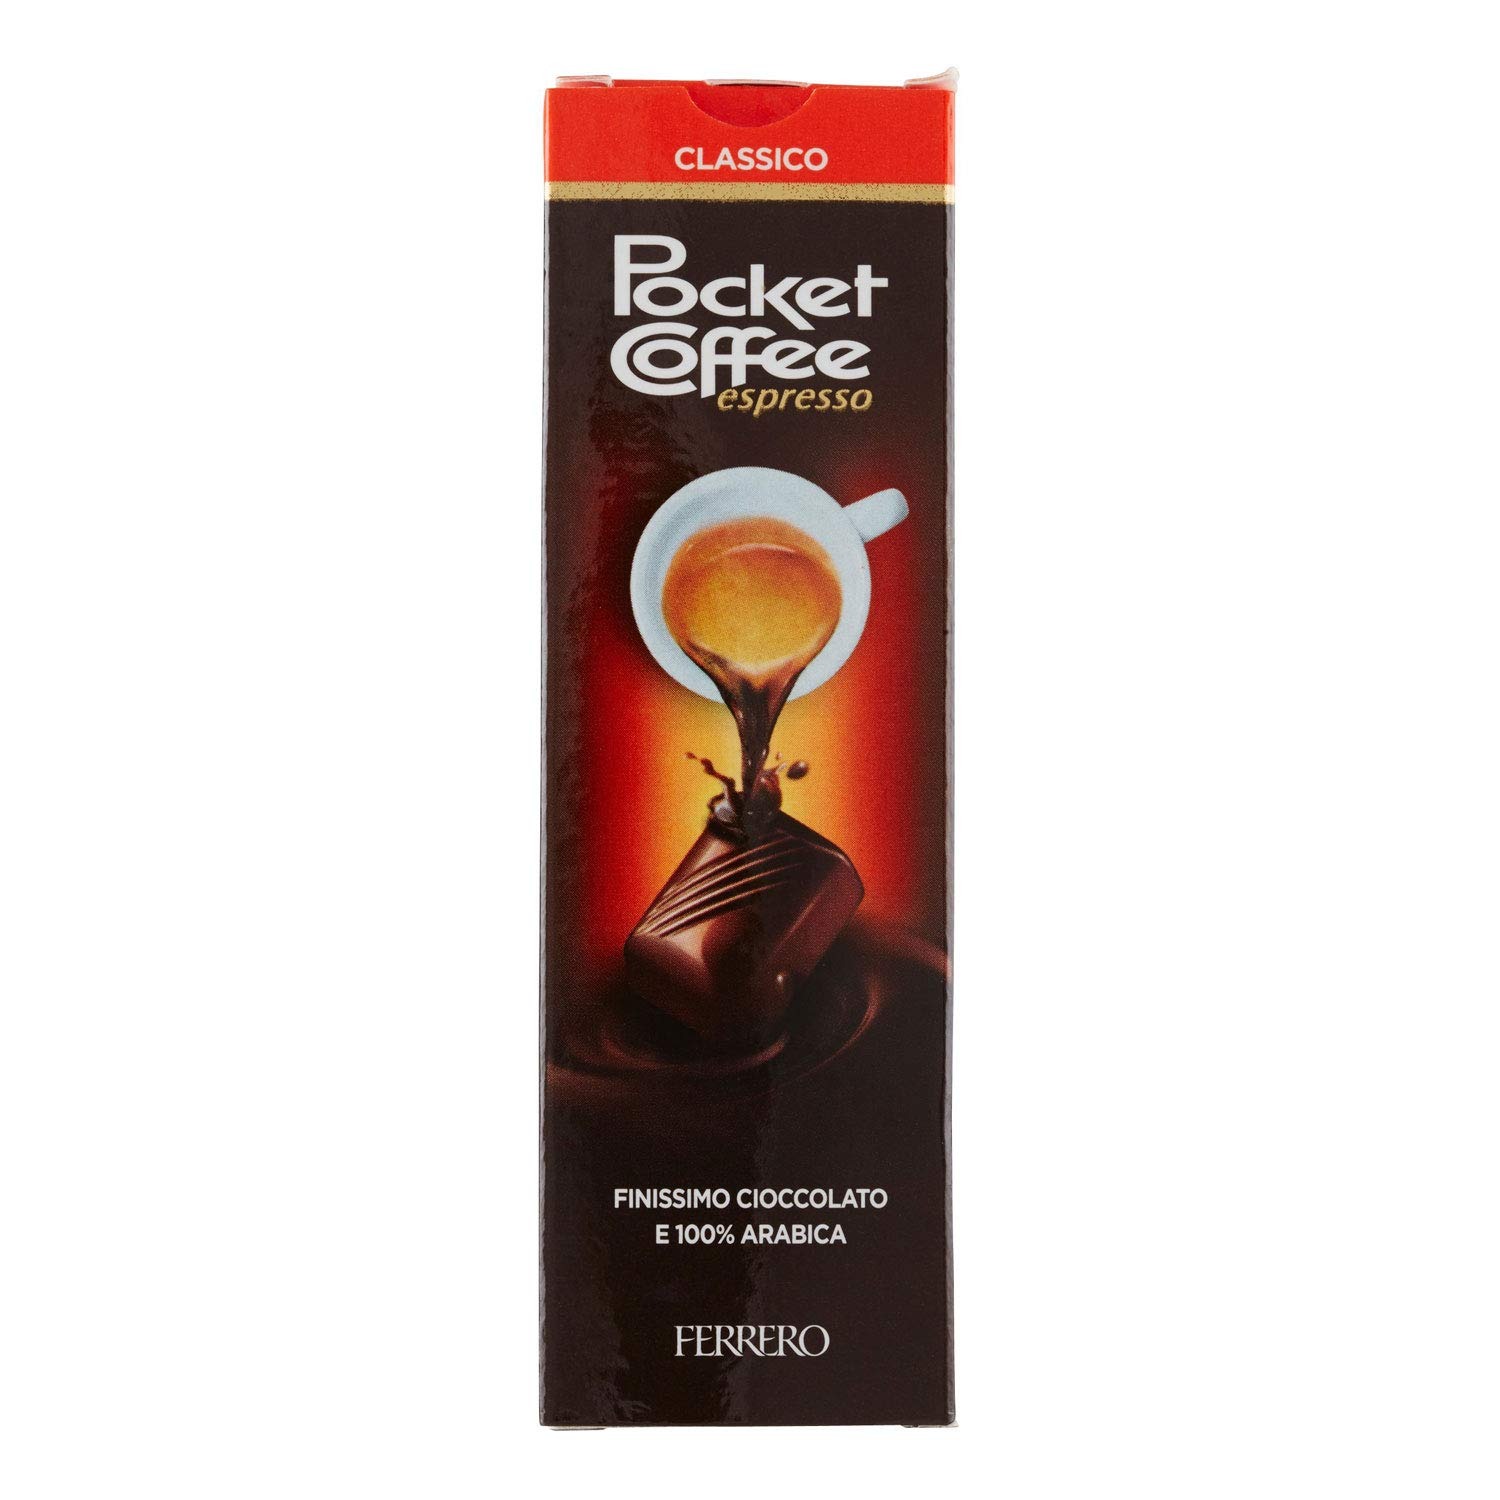
Item Name: Ferrero Pocket Coffee (5x12.5g)
Bullet Point: Pocket Coffee combines great tasting dark chocolate and delicious coffee, giving you all the energy you need at home, in the office or on the go.
Product Description: Since 1968, Pocket Coffee by Ferrero is the only chocolate filled with real liquid coffee. Each packet of Ferrero Pocket Coffee contains 5 chocolates.
Value: 2.2
Unit: Ounce

Price: 19.81